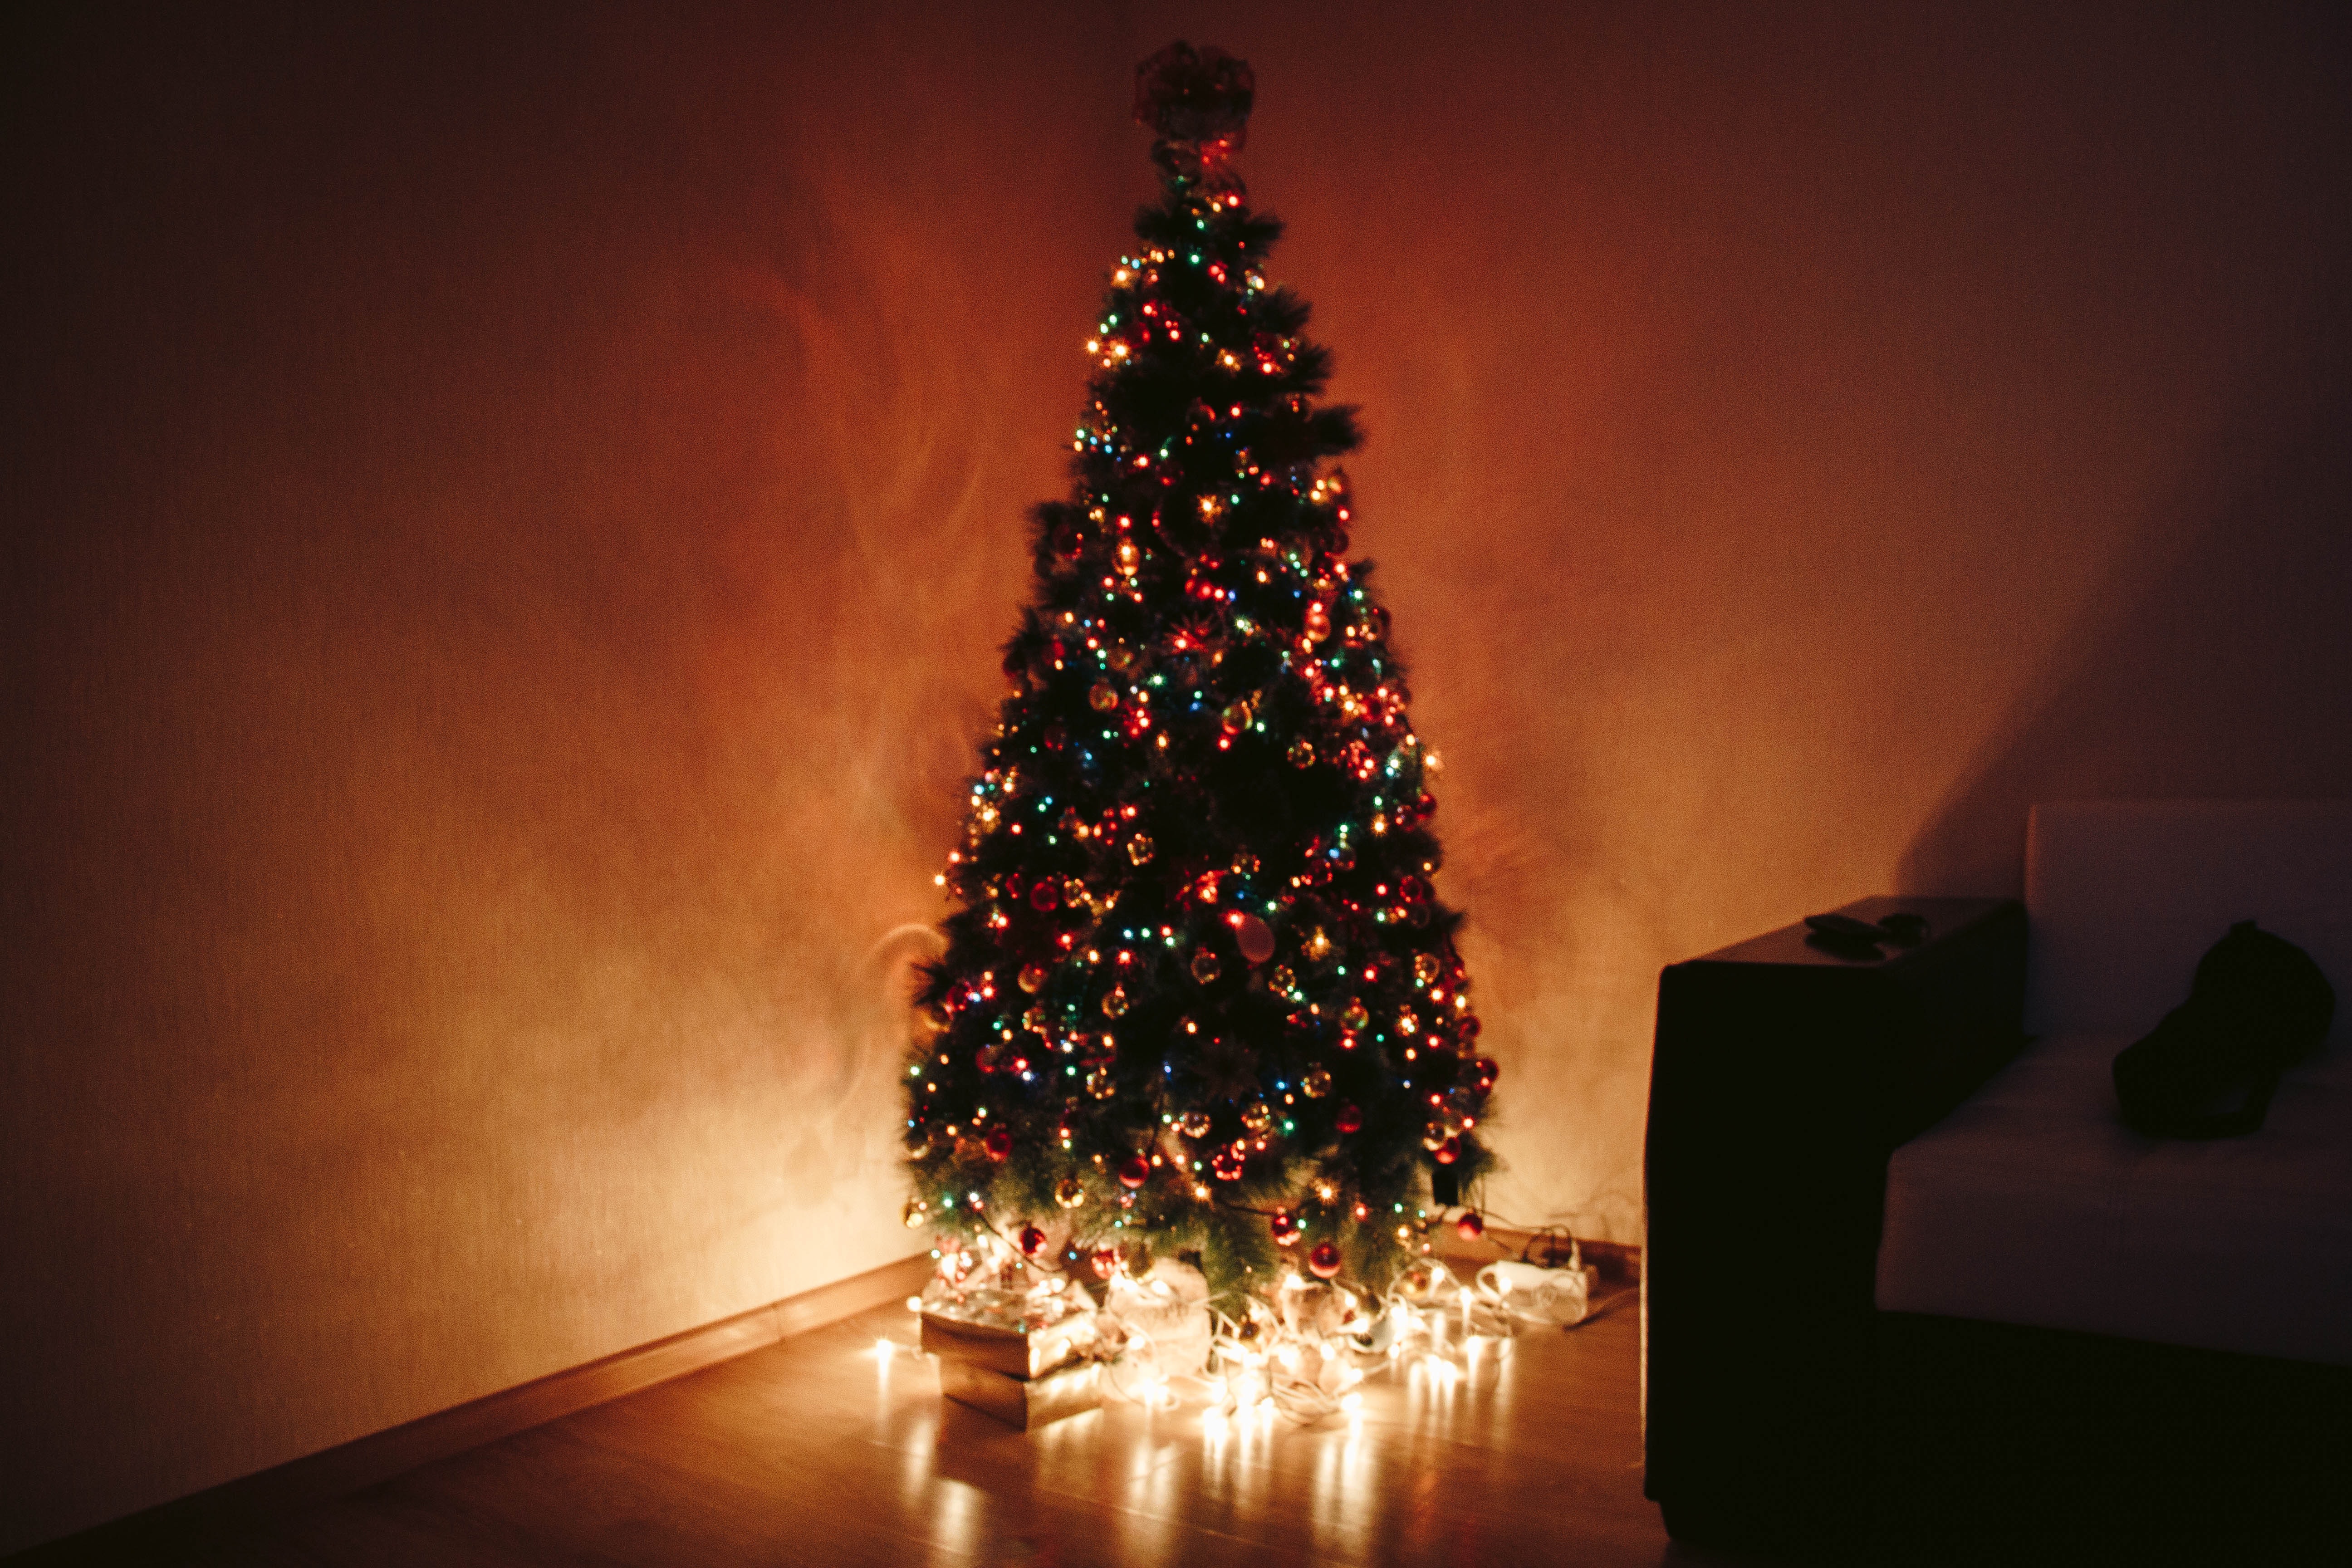
christmas tree, tree, christmas decoration, christmas, christmas lights, sky, light, tradition, lighting, christmas ornament, woody plant, christmas eve, spruce, plant, fir, pine, conifer, interior design, branch, evergreen, pine family, architecture, fete, event, darkness, home, holiday, room, night, winter, midnight, Colorado spruce, Tints and shades